Szlachta

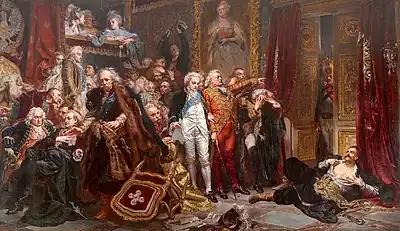
Szlachcic sejmik representative Tadeusz Rejtan (lower right), with szlachta republican right of ending any Senate (Sejm) session and nullifying any legislation passed ("Liberum veto"), defying Russian, Prussian, and Austrian autocratic might to cease legalization of the First Partition of Poland, by halting the Partition Sejm's exit from the Senate chamber on 30 September 1773, in effect proclaiming, ""Murder me, not Poland."" Painting by Jan Matejko, 1866

Adam Zamoyski argues that the szlachta were not exactly the same as the European nobility nor a gentry, as the szlachta fundamentally differed in law, rights, political power, origin, and composition from the feudal nobility of Western Europe. The szlachta did not rank below the king, as the szlachta's relationship to the Polish king was not feudal. The szlachta stood as equals before the king. The king was not an autocrat, nor the szlachta's overlord, as szlachta land was in allodium, not feudal tenure. Feudal dependence upon a Polish king did not exist for the szlachta and earlier in history some high-ranking szlachta (magnates) descending from past tribal dynasties regarded themselves as co-proprietors of Piast realms and constantly sought to undermine Piast authority.